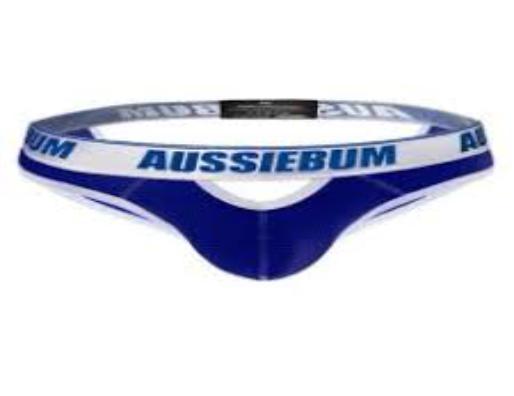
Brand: aussieBum
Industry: Clothes